The Woman in the Fifth

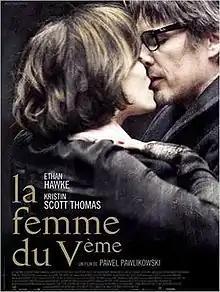
Theatrical release poster in France

The Woman in the Fifth (French title La femme du Vème) is a 2011 French-British-Polish drama film directed and written by Paweł Pawlikowski. Adapted from Douglas Kennedy's 2007 novel of the same name, the film centers on a divorced American writer (Ethan Hawke) who moves to Paris to be closer to his young daughter. As he embarks on an affair with a mysterious widow (Kristin Scott Thomas), a dark force seems to be taking control of his life.